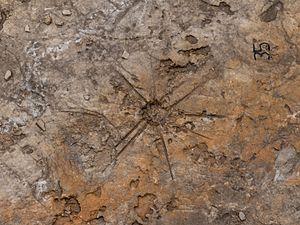
Le parc naturel des Serras de Aire et Candeeiros est une aire protégée du centre-ouest du Portugal. Il a été créé le 4 mai 1979 par le décret-loi 118/79 et a pour but la protection des aspects naturels et la défense du patrimoine architectural existant dans les serras de Aire et de Candeeiros. Sa superficie est de 38 900 hectares. Il s'étend sur les communes de Alcobaça et Porto de Mós dans le district de Leiria et sur celles de Alcanena, Rio Maior, Santarém, Torres Novas et Ourém dans le district de Santarém.